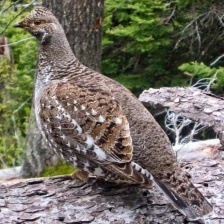
Species: BLUE GROUSE
Scientific name: DENDRAGAPUS OBSCURUS
ImageNet parent category: black_grouse